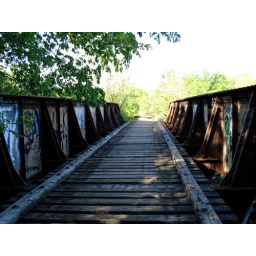
Old abandoned rail road bridge in Wilderness Park.